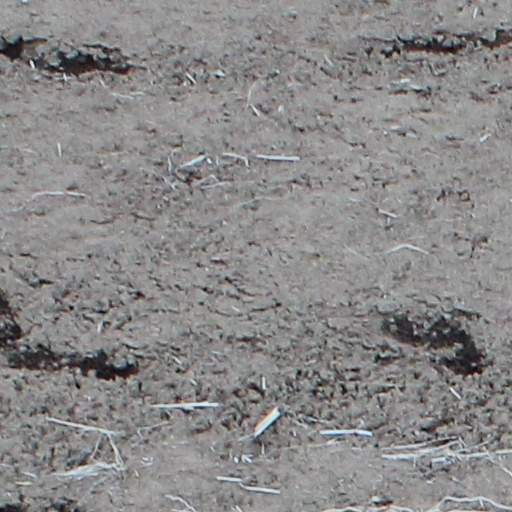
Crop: wheat